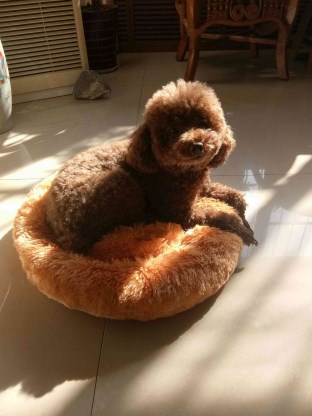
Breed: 7449-n000128-teddy